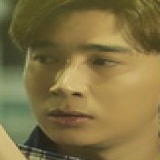
ca sĩ Chi Dân